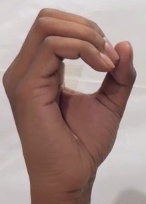
ASL sign: O